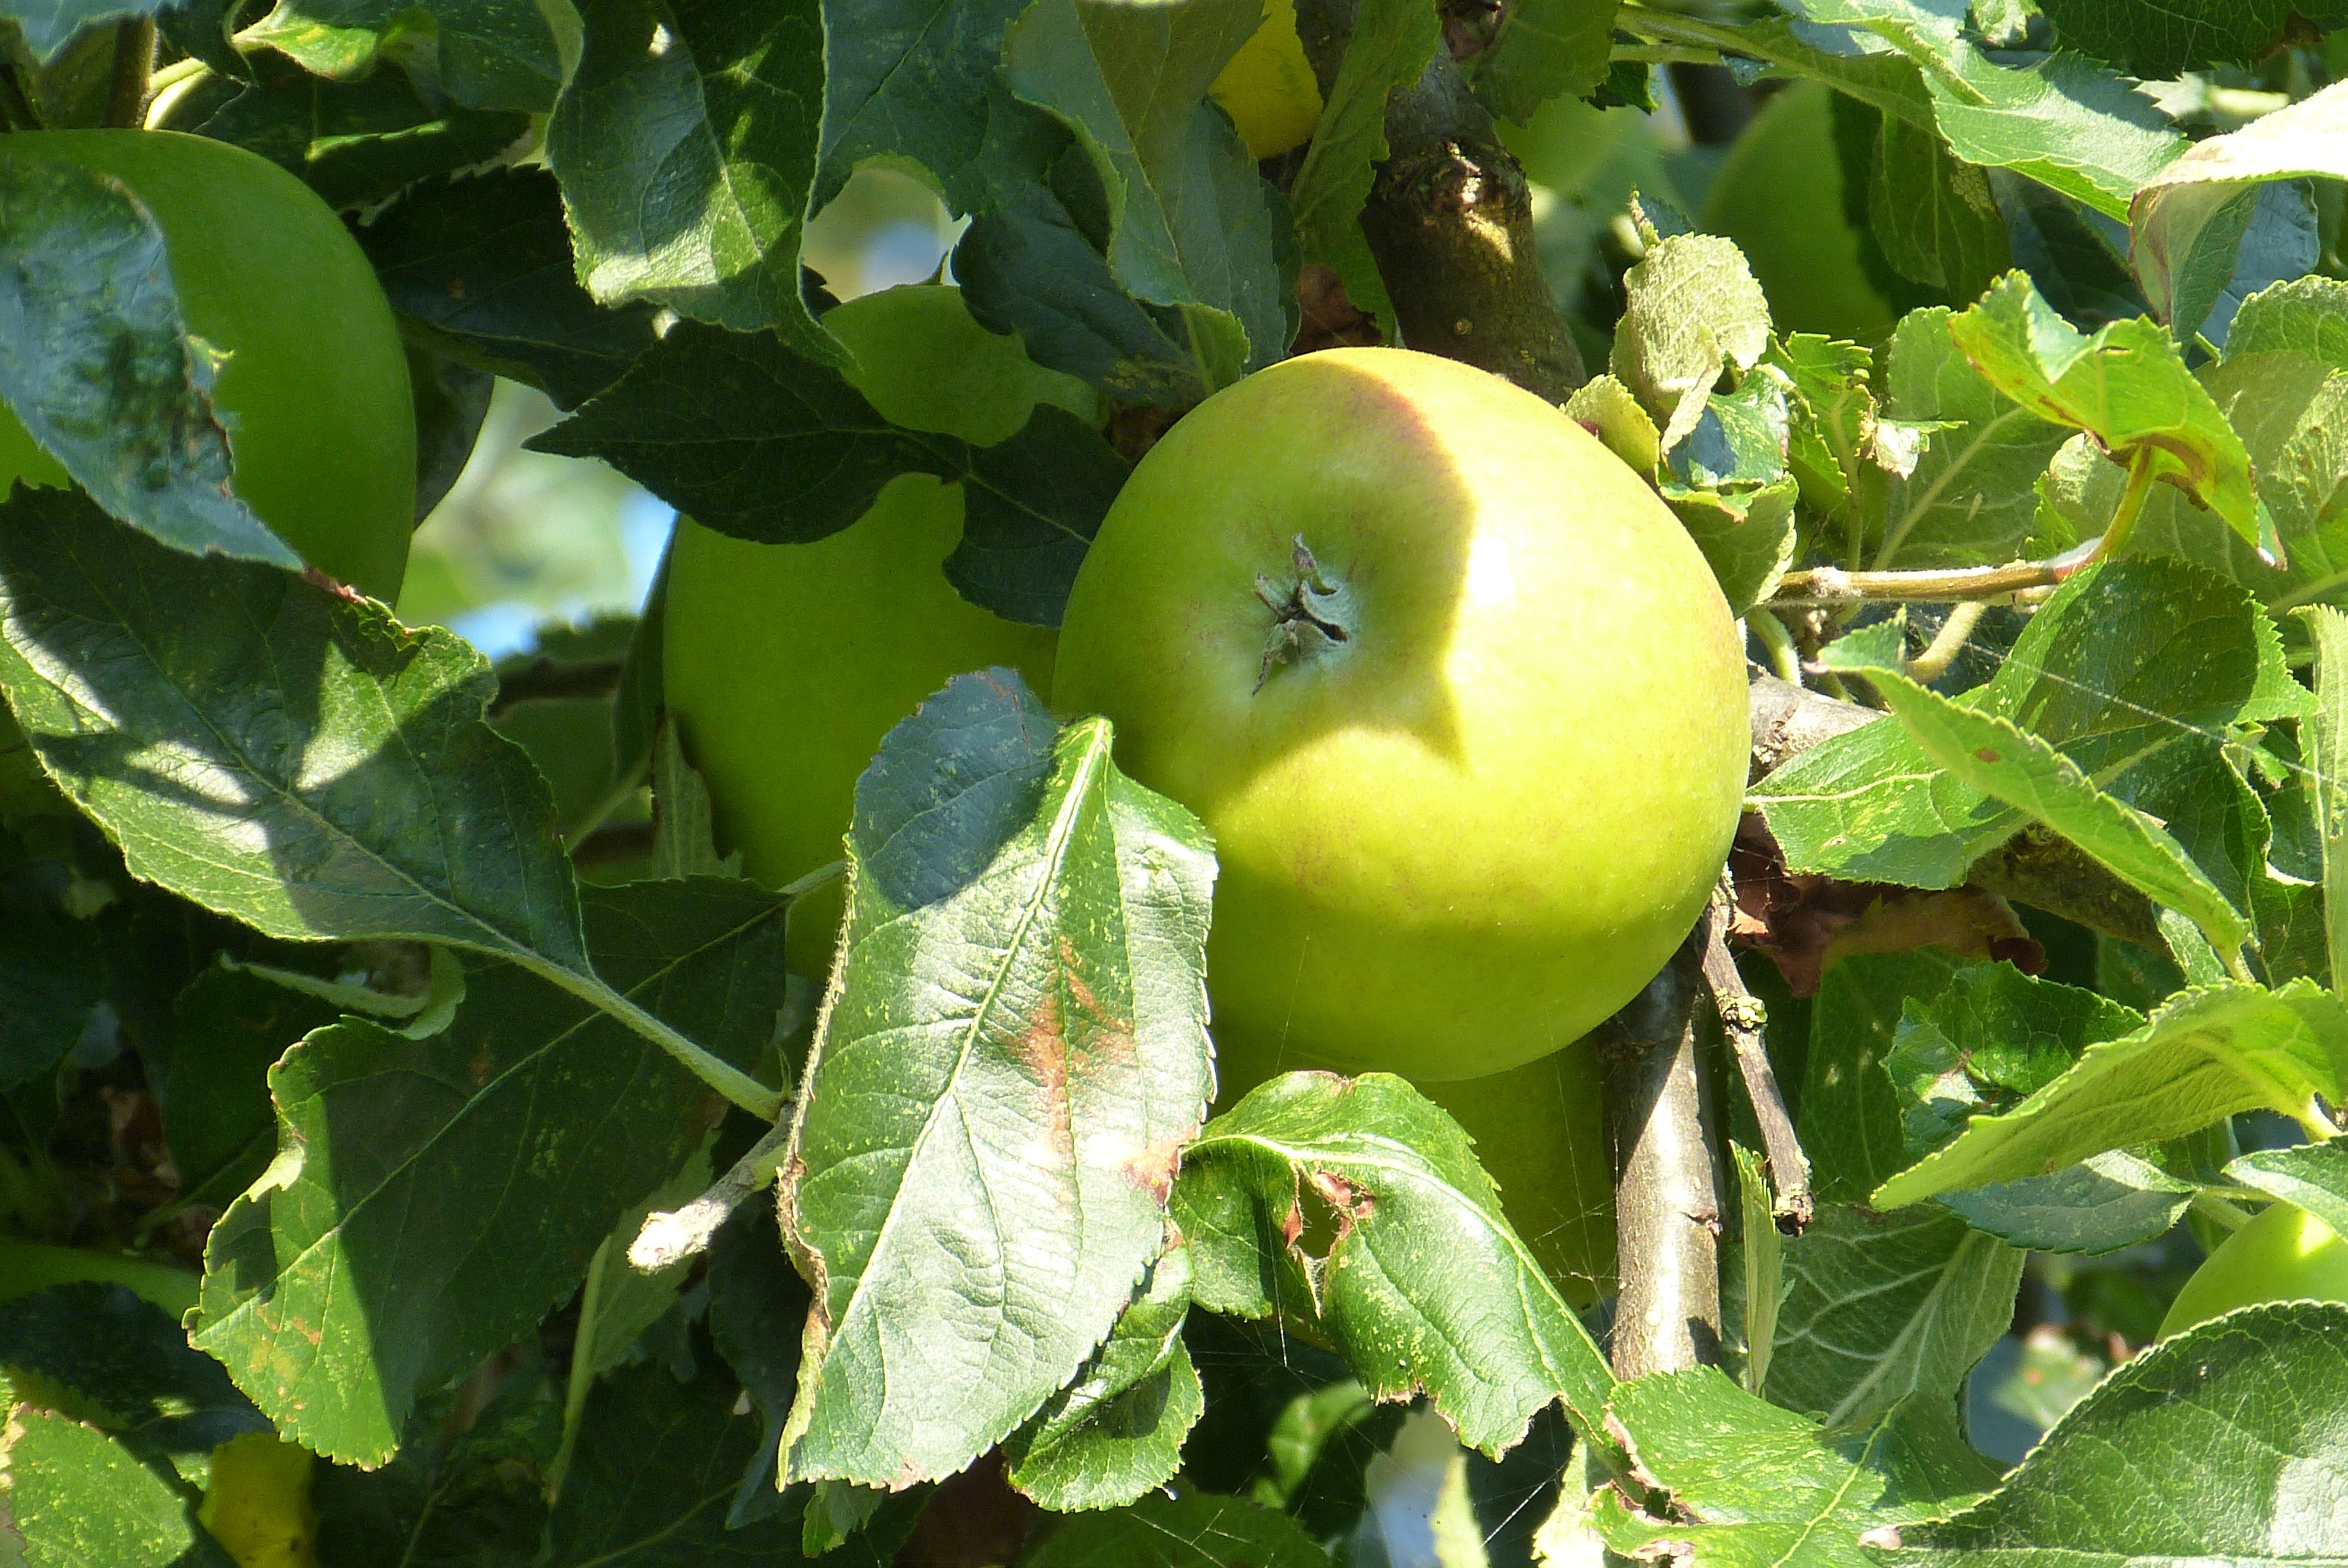
apple, tree, branch, plant, fruit, flower, food, green, produce, autumn, a, apple tree, green apple, flowering plant, rose family, bitter orange, land plant